Peter Serwan

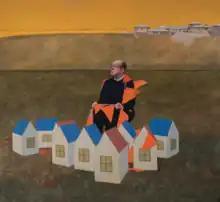
Peter Serwan, "Custodian: Into the Light", 2015, oil on linen, 180 x 200 cm

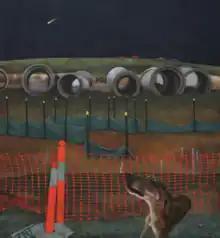
Peter Serwan, "Comet", 2018, oil on linen on board, 66 x 61 cm

Bunting and billboards appear often in Serwan’s works. As devices they lend both compositional structure and meaning. The billboard in Promised Land, with its glamorous figures, seemingly entranced by the prospect of living in the estate shown in the background, is a nod to the promise of consumerism to accommodate our deep desires. Partially obscuring the estate in the background, Serwan suggests that no one really knows what's going on in these nice new houses. The work, Serwan says, ‘taps into the deception of blissful outward appearances in a society obsessed with the bright and shiny...the peeing dog ‘throws water’ on the appearance of tranquil bliss.. outward appearances can be deceptive.’